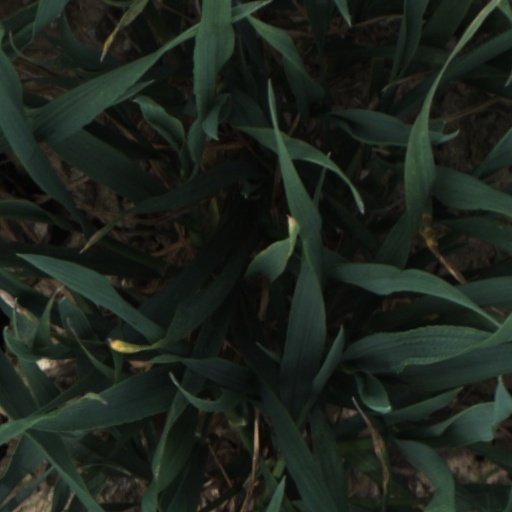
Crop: wheat